Delta Velorum

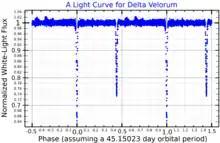
A white-light light curve for Delta Velorum, adapted from Pribulla "et al." (2011)

In 2000 it was announced that the inner components Aa and Ab form an eclipsing binary, having an orbital period of 45.15 days and an eccentricity of 0.230. The semi-major axis as their orbit corresponds to a mean separation of . Delta Velorum is the brightest eclipsing binary, although Algol has a deeper minimum and is easier to observe visually. Observations of variability in the Delta Velorum system were made independently by ground-based astronomers and the "Galileo" spaceprobe at Jupiter. The inner pair were resolved using interferometry in 2007, and then using NACO adaptive optics with the Very Large Telescope. Photometry of the components of δ Velorum A gives apparent visual magnitudes of 2.33 and 3.44. The precise orbits allow a dynamical parallax of to be derived, representing a distance of 25.1 parsecs.